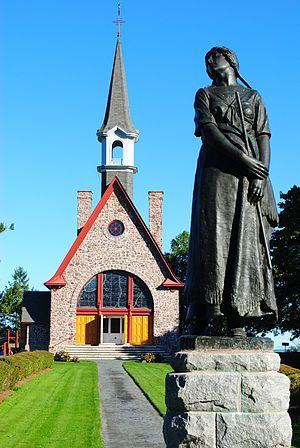
Évangéline est un poème épique de Henry W. Longfellow qui raconte la Déportation des Acadiens. Publié à l'origine en 1847, le poème connaît un grand succès aux États-Unis, favorisant l'affirmation identitaire des communautés américaines, canadiennes-françaises et cadiennes, contribuant surtout à la création du mythe fondateur de l'identité acadienne des Maritimes.